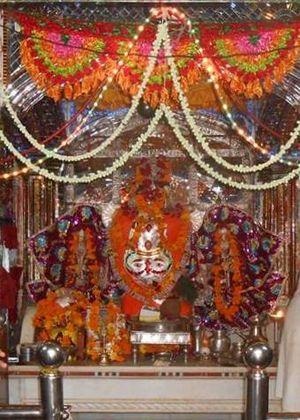
Sawai Madhopur est le siège administratif du district District de Sawai Madhopur au Rajasthan, en Inde. C'est aussi un nœud ferroviaire important dans une ville réputée pour ses commerces. Elle se situe sur le plateau des Vindhya, à environ 121 km au sud-est de Jaipur la capitale de l’État indien du Rajasthan.